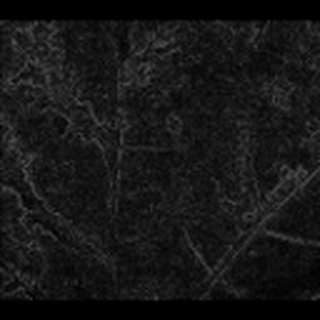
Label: cotton_bacterial_blight